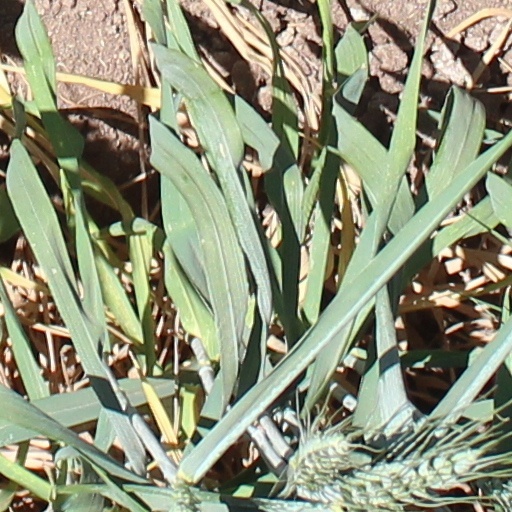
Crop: wheat